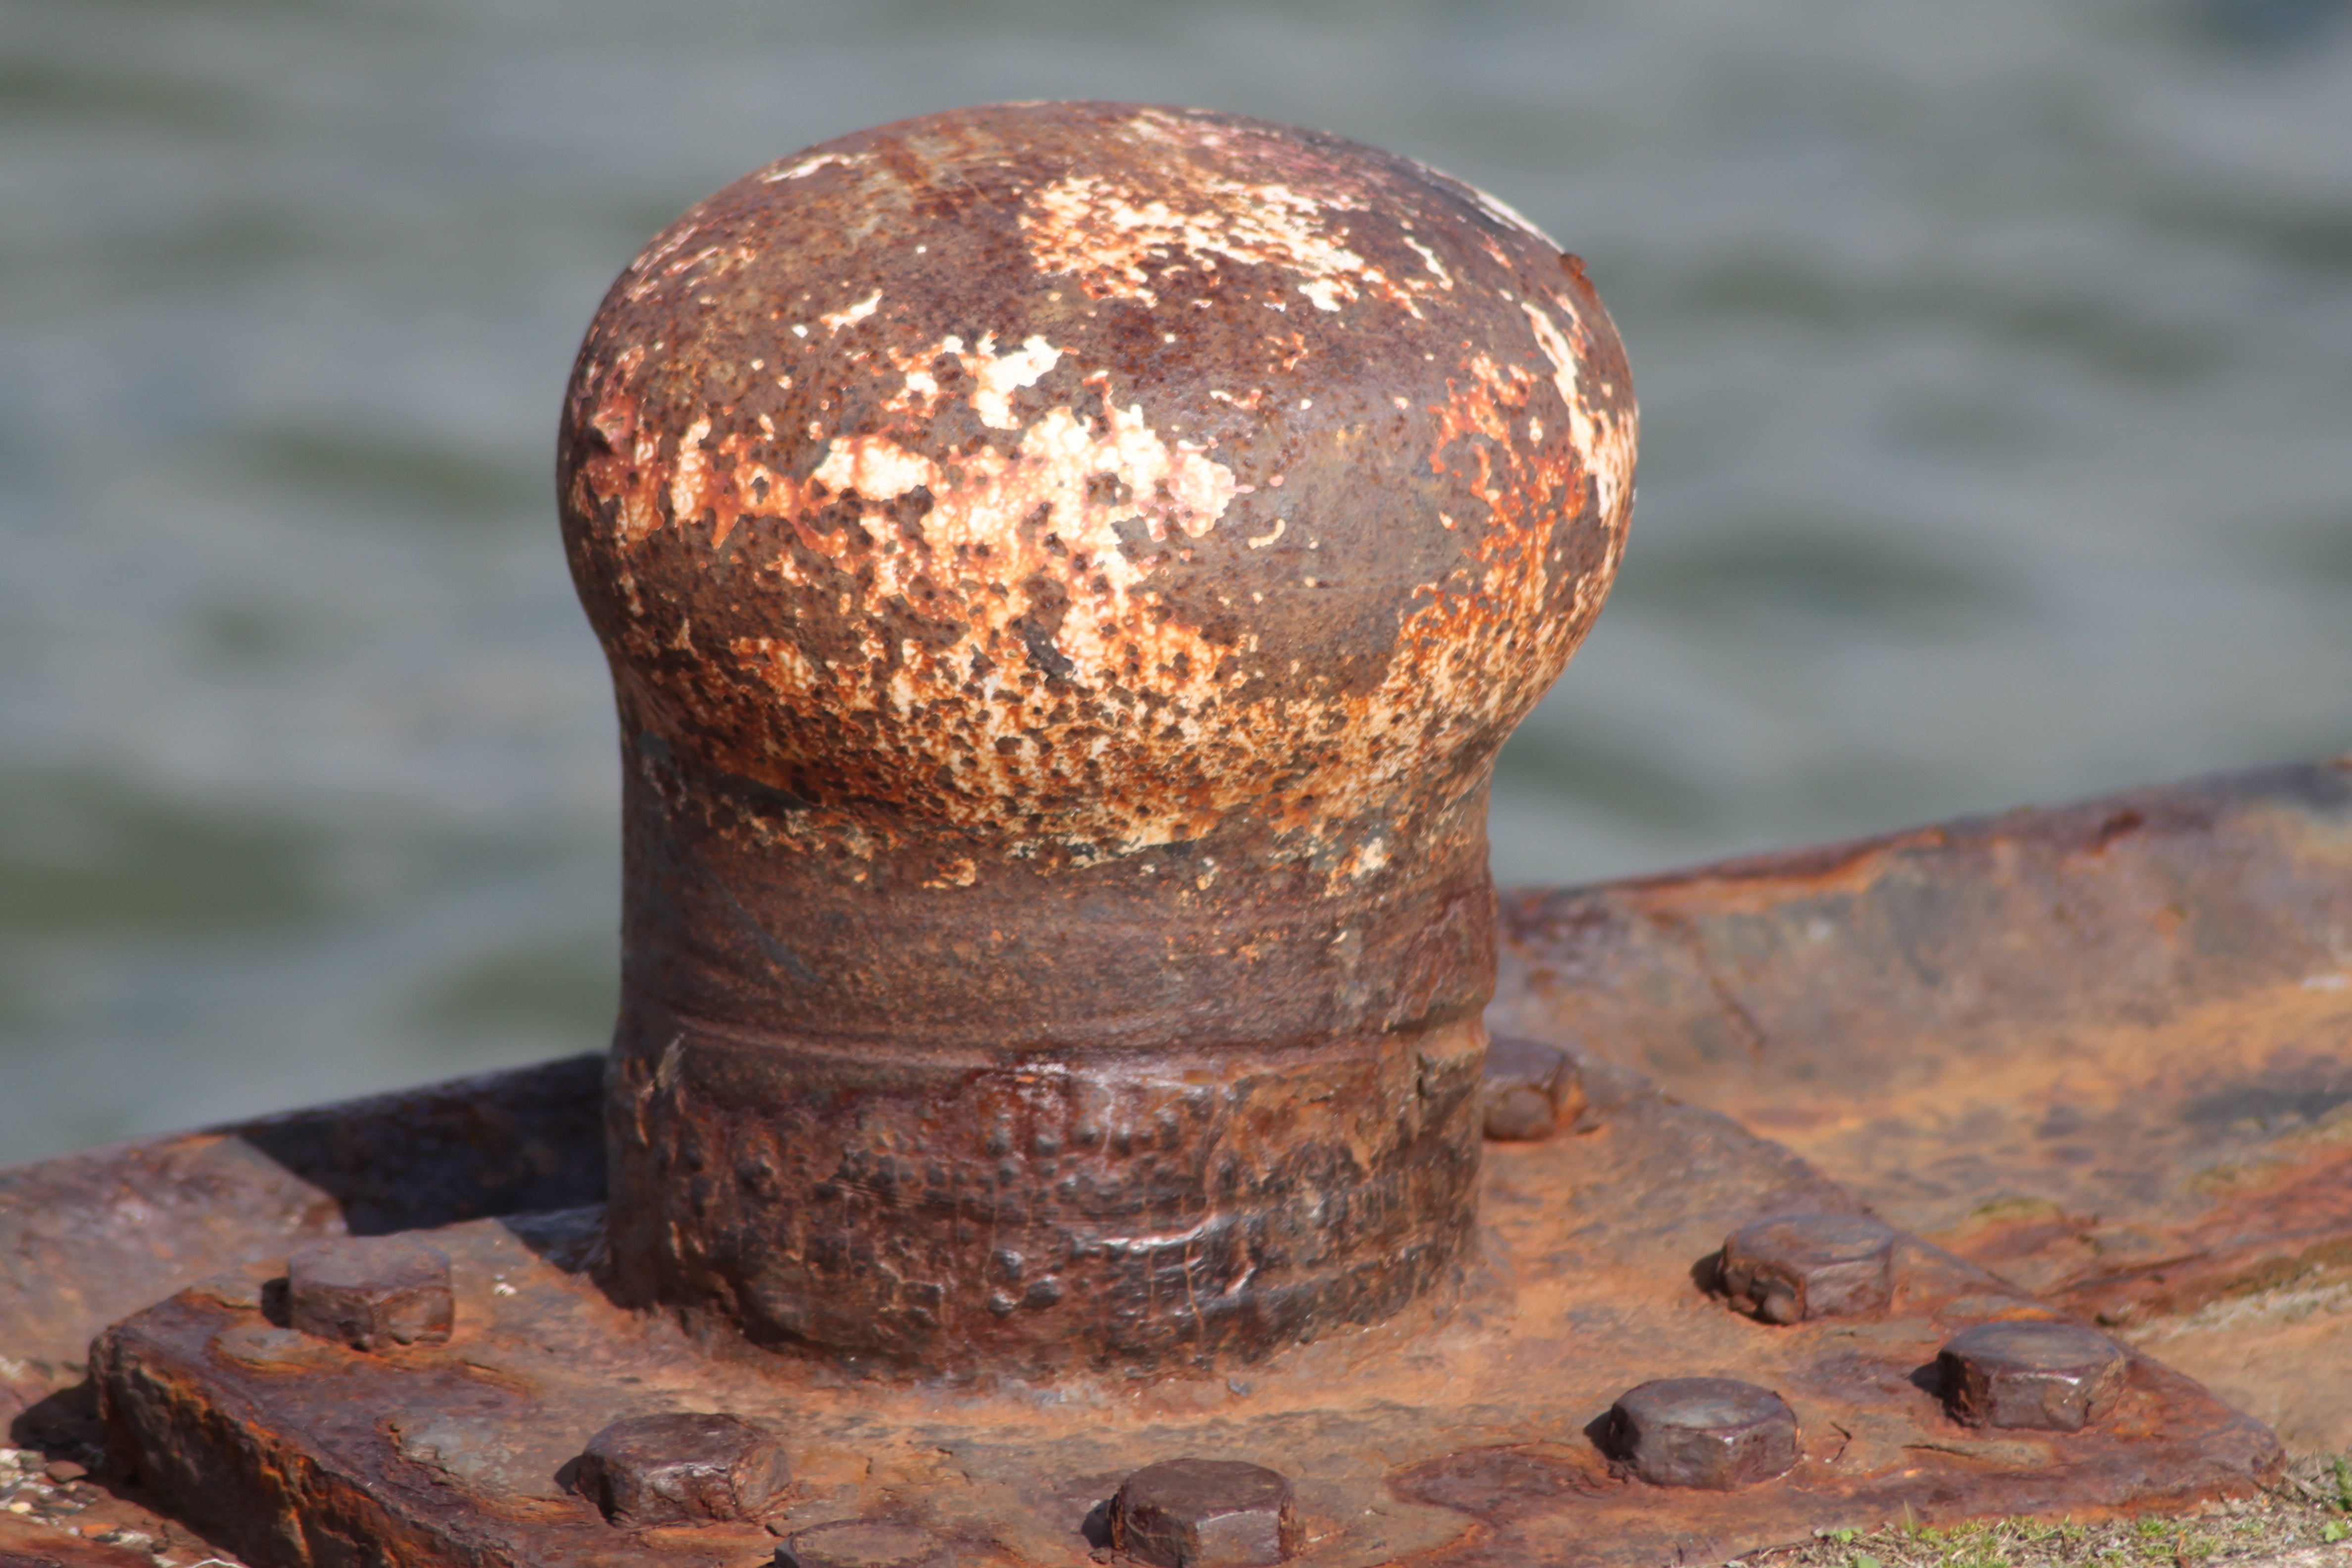
wood, trunk, pier, rust, soil, close, material, close up, iron, bollard, stainless, macro photography